Tingmo

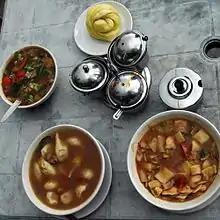
Clockwise from top: tingmo steamed bread, thenthuk noodle soup, momos in soup and vegetable gravy, with condiments in center from the Himalaya Restaurant, McLeod Ganj, Himachal Pradesh, India

Tingmo is a steamed bread in Tibetan cuisine. It is sometimes described as a steamed bun that is similar to Chinese flower rolls, with a soft and fluffy texture. It does not contain any kind of filling. A tingmo with some type of filling, like beef or chicken, is called a momo. Tingmo are often paired with vegetable dishes, meat dishes, dal dishes, and phing sha (a dish consisting of cellophane noodles, meat, and wood ear mushrooms). It is speculated that the name "tingmo" is a contraction of "tinga" ("cloud" in the Tibetan language) and "momo" ("dumpling" in the Tibetan language).